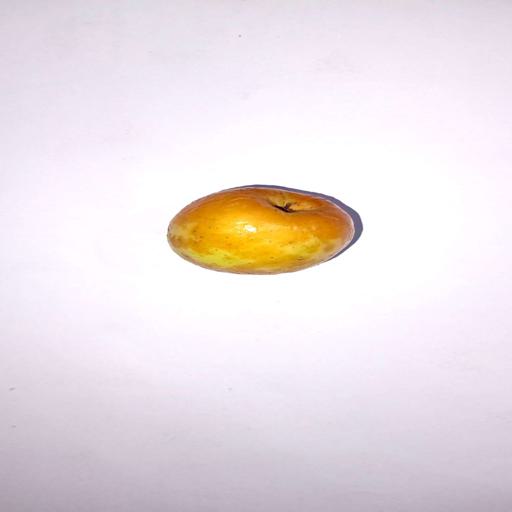
Label: healthy